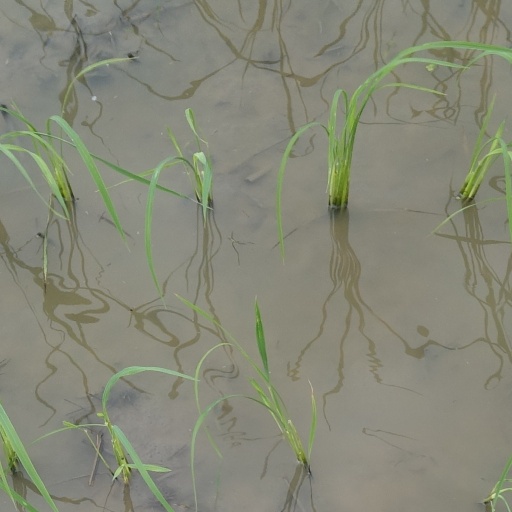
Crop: rice